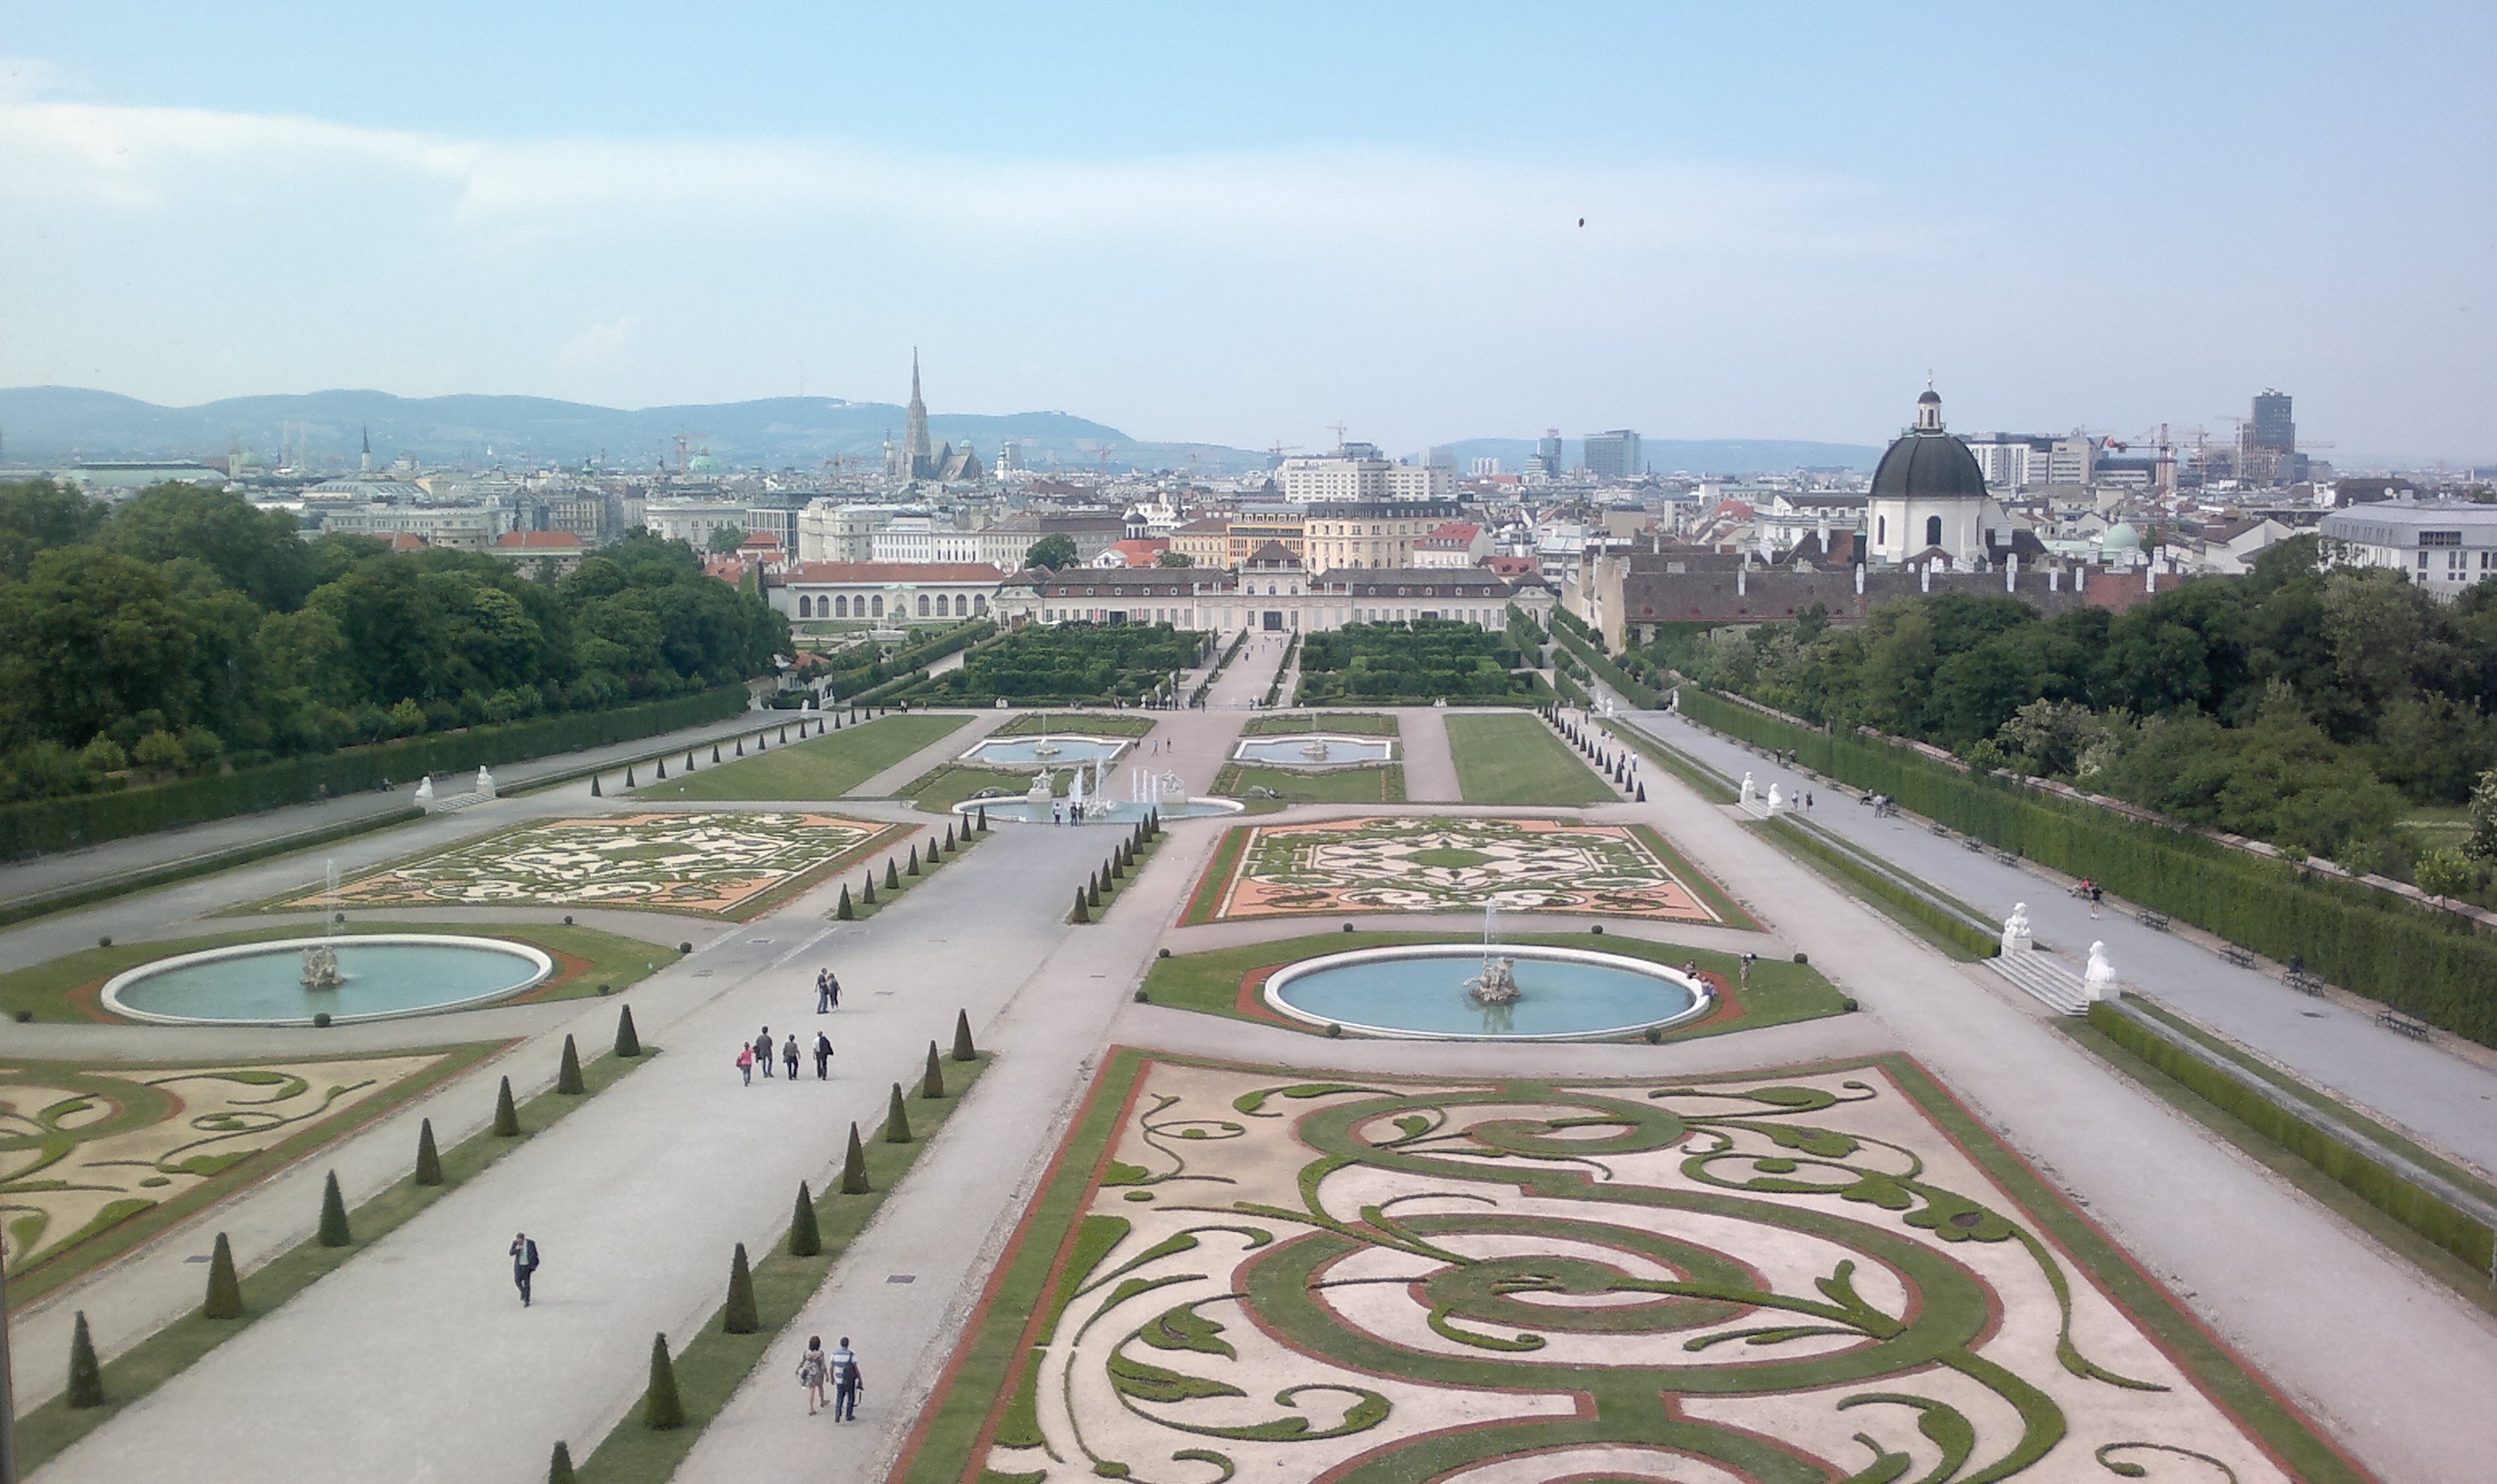
structure, highway, city, park, stadium, waterway, vienna, town square, race track, bird's eye view, aerial photography, residential area, sport venue, belvedere castle